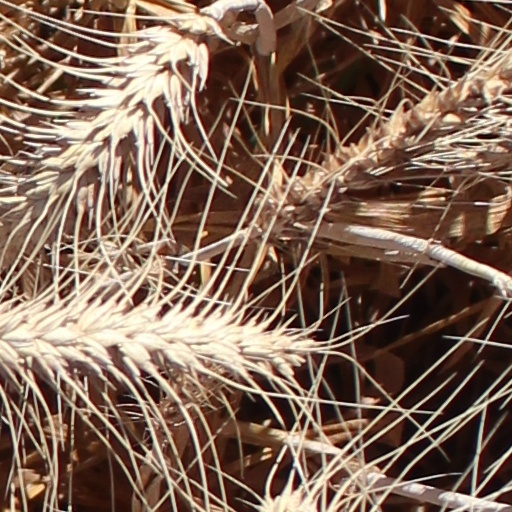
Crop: wheat